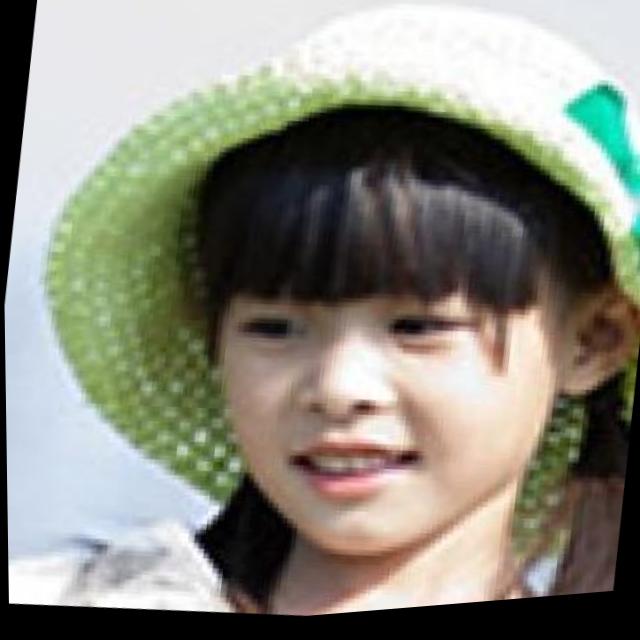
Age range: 0-12